Tub (container)

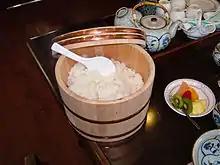
Rice in a wooden tub

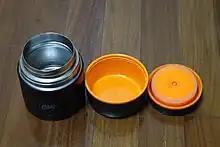
Korean dosirak can be a tub-shaped thermos, that can be used as a lunchbox

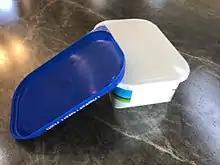
Tub of cottage cheese, lid, and lidding film

A tub is an open-top circular or oblong container. In earlier times they were made from wooden staves held together with iron hoops and were made by coopers. Modern tubs used in industry might be made from concrete, metal or plastic.